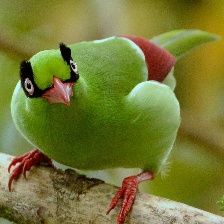
Species: GREEN MAGPIE
Scientific name: CISSA CHINENSIS
ImageNet parent category: magpie